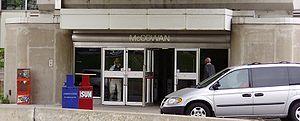
McCowan est une station de la ligne Scarborough RT du métro de Toronto, au Canada. La station est situé au 1275 McCowan Road. Elle a ouvert ses portes le 22 mars 1985 et cette station est le terminus de la ligne Scarborough RT.